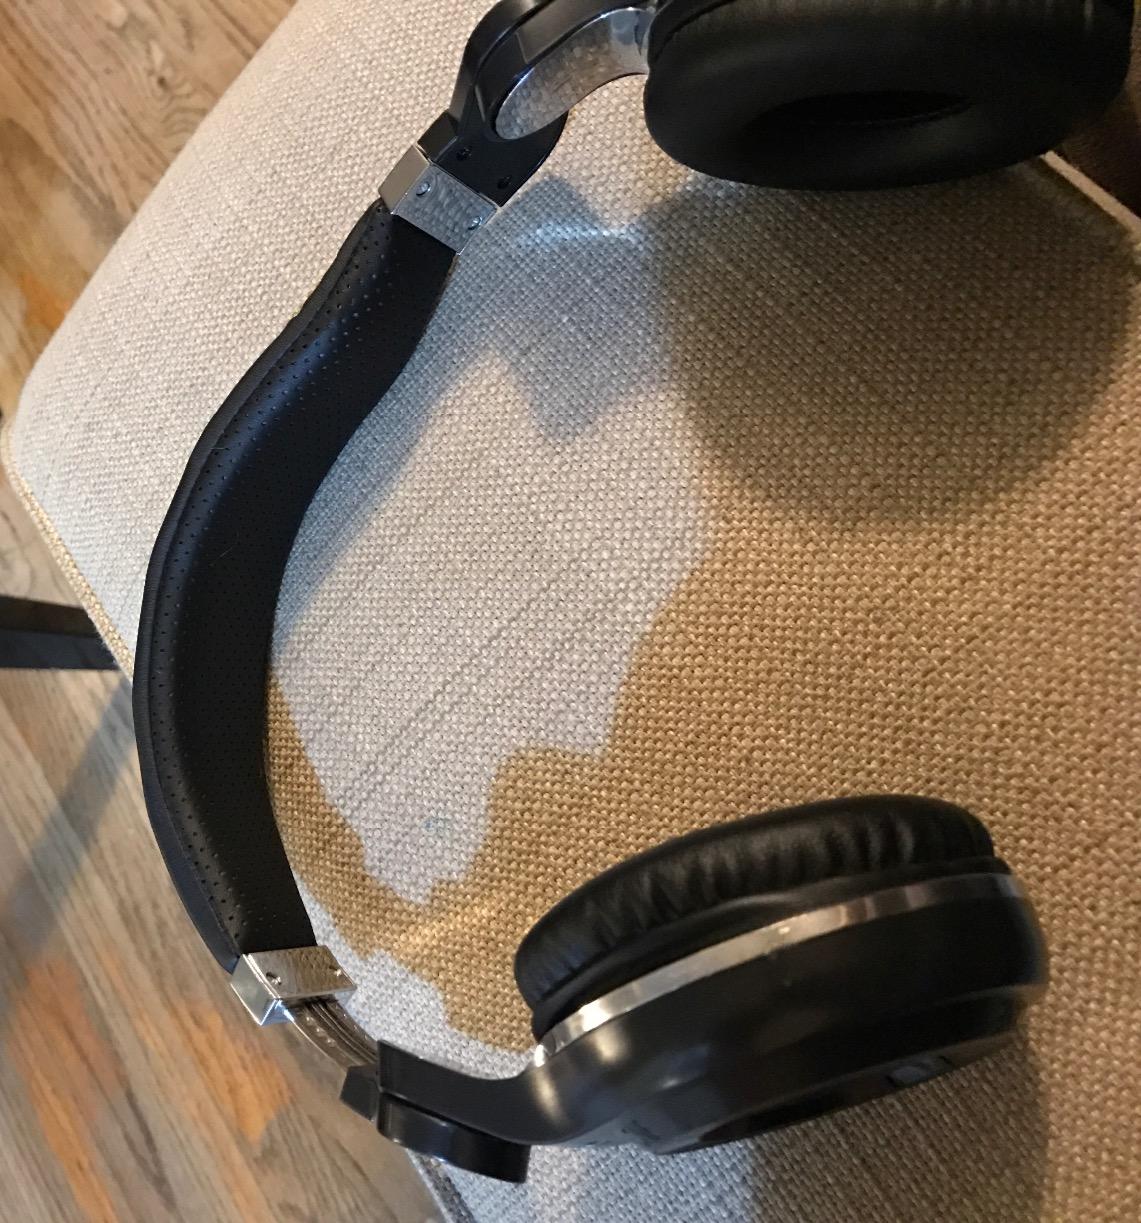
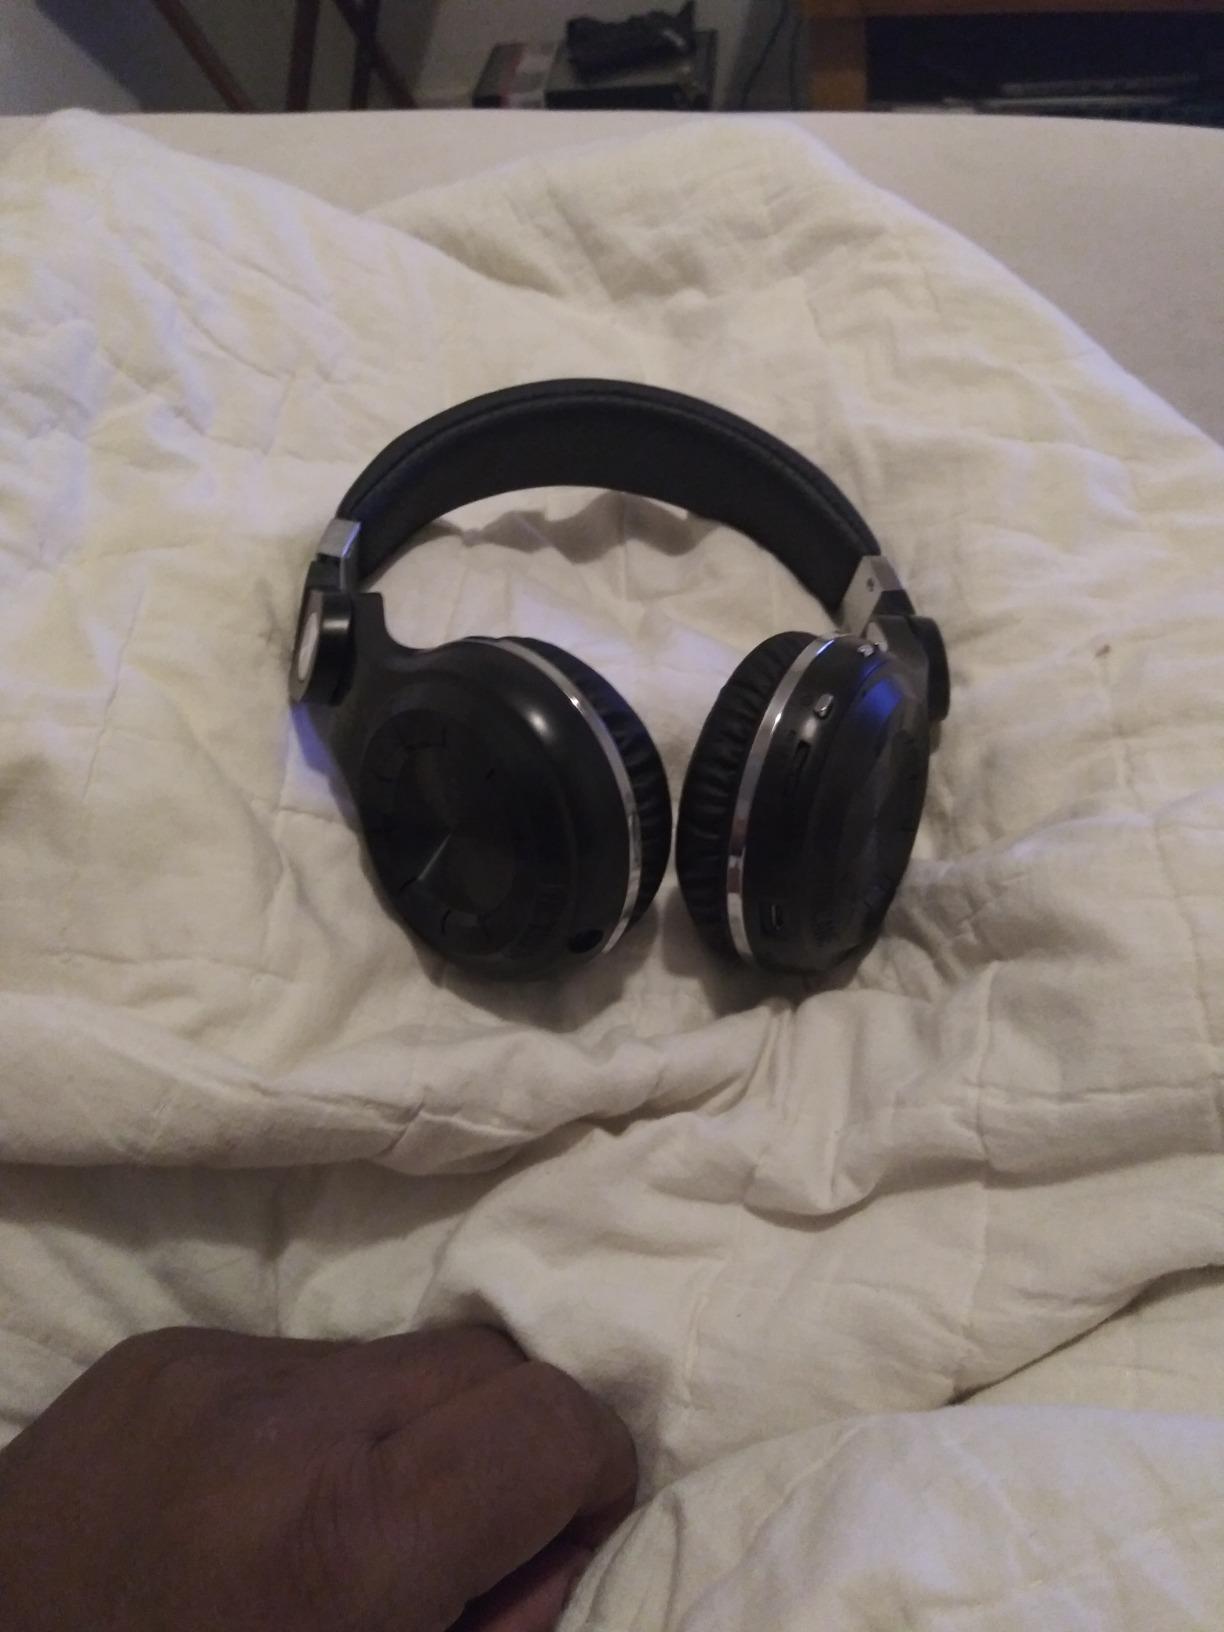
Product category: headphones
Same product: yes